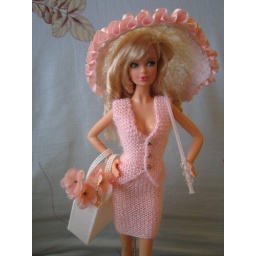
The sweater set, parasol and flower basket made by me.